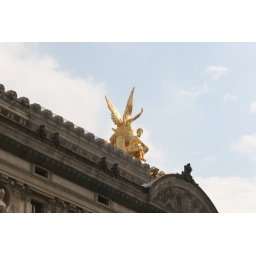
The roof of the Opera building holds this statue of angels. It looks beautiful in the sun.